Neoclassic (automobile)

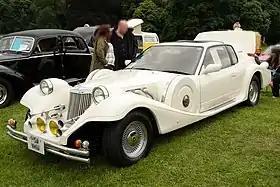
Mitsuoka Le-Seyde

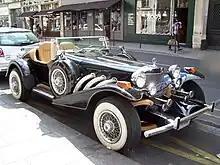
An Excalibur Roadster, considered to be the first "neoclassic" car

A neoclassic, in automobile circles, is a relatively modern car that is made somewhat in the image of the classic cars of the 1920s and 1930s (as defined by, for example, the Classic Car Club of America) without being necessarily intended as a full replica. They are vehicles that hold the design prior to Ponton design, so they still keep the wheel arches separate from the bodywork.